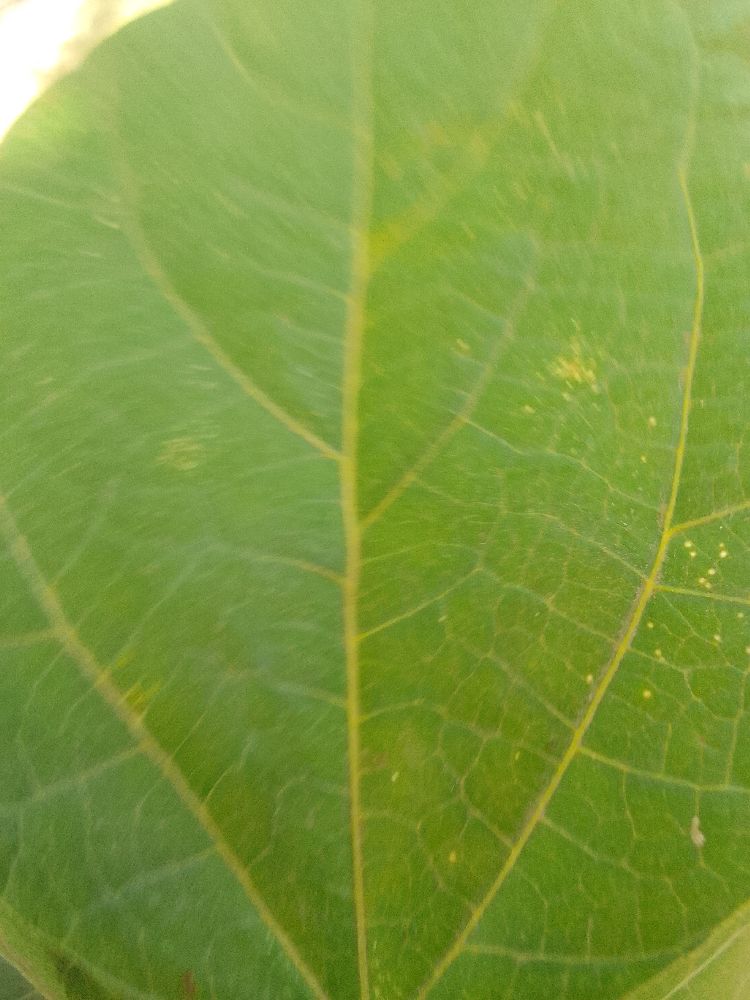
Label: healthy